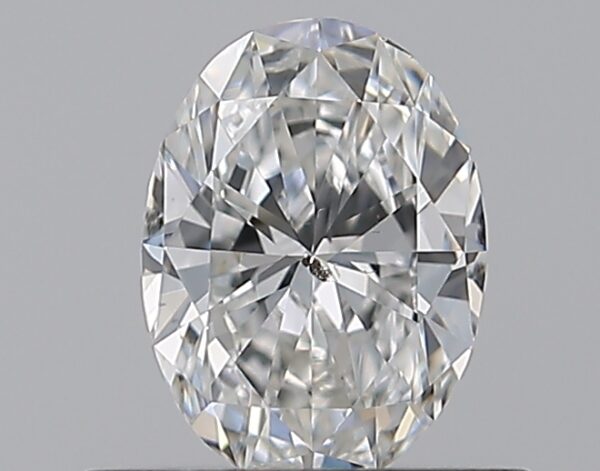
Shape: oval
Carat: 0.5
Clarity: SI2
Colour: F
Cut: EX
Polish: EX
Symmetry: VG
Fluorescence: F
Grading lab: GIA
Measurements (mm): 6.13 x 4.51 x 2.68